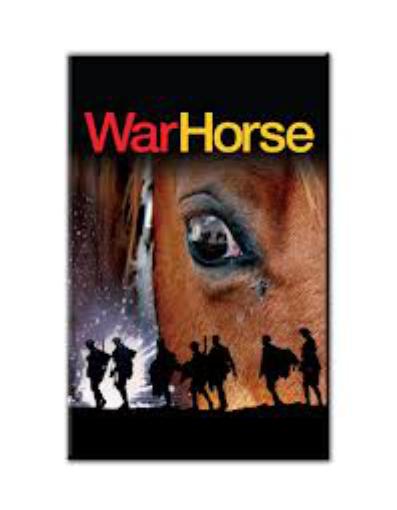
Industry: Leisure